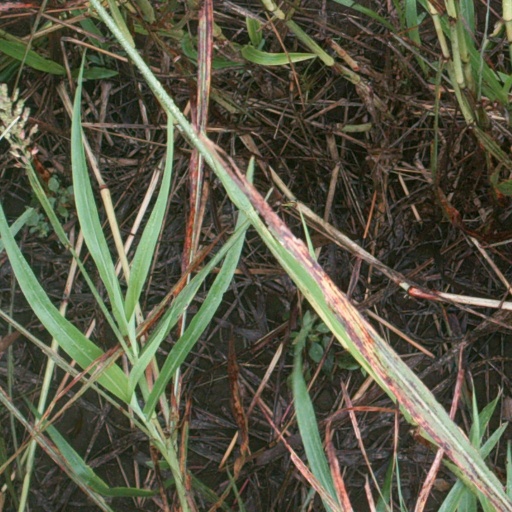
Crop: sorghum